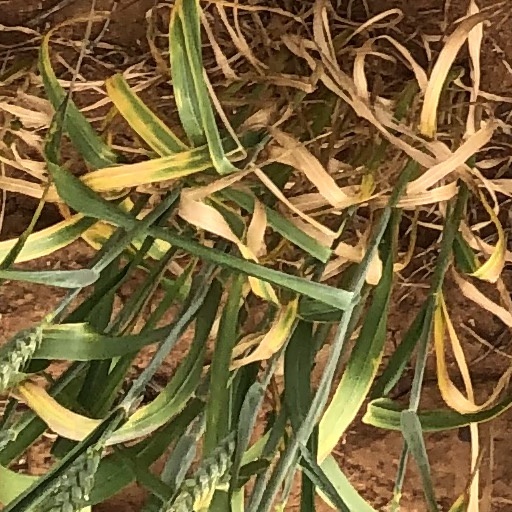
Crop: wheat